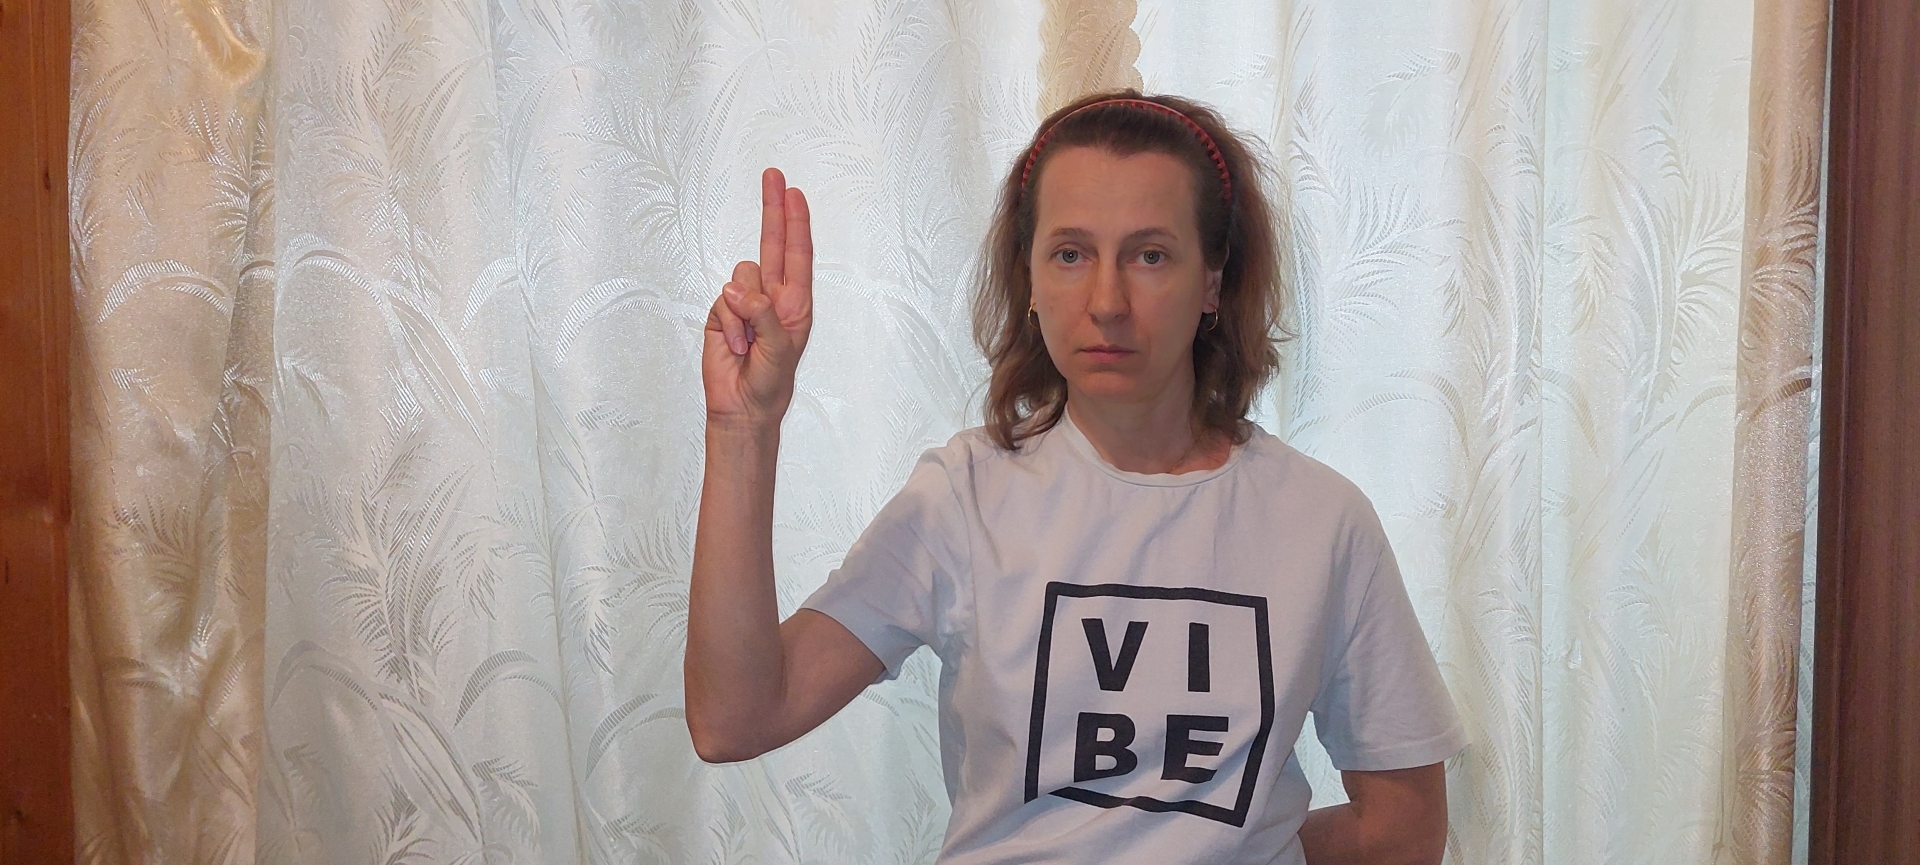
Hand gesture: two_up